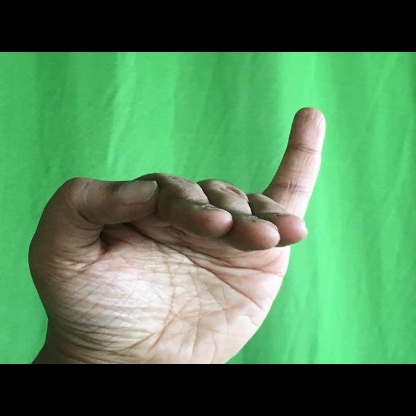
Mudra: Hamsapaksha